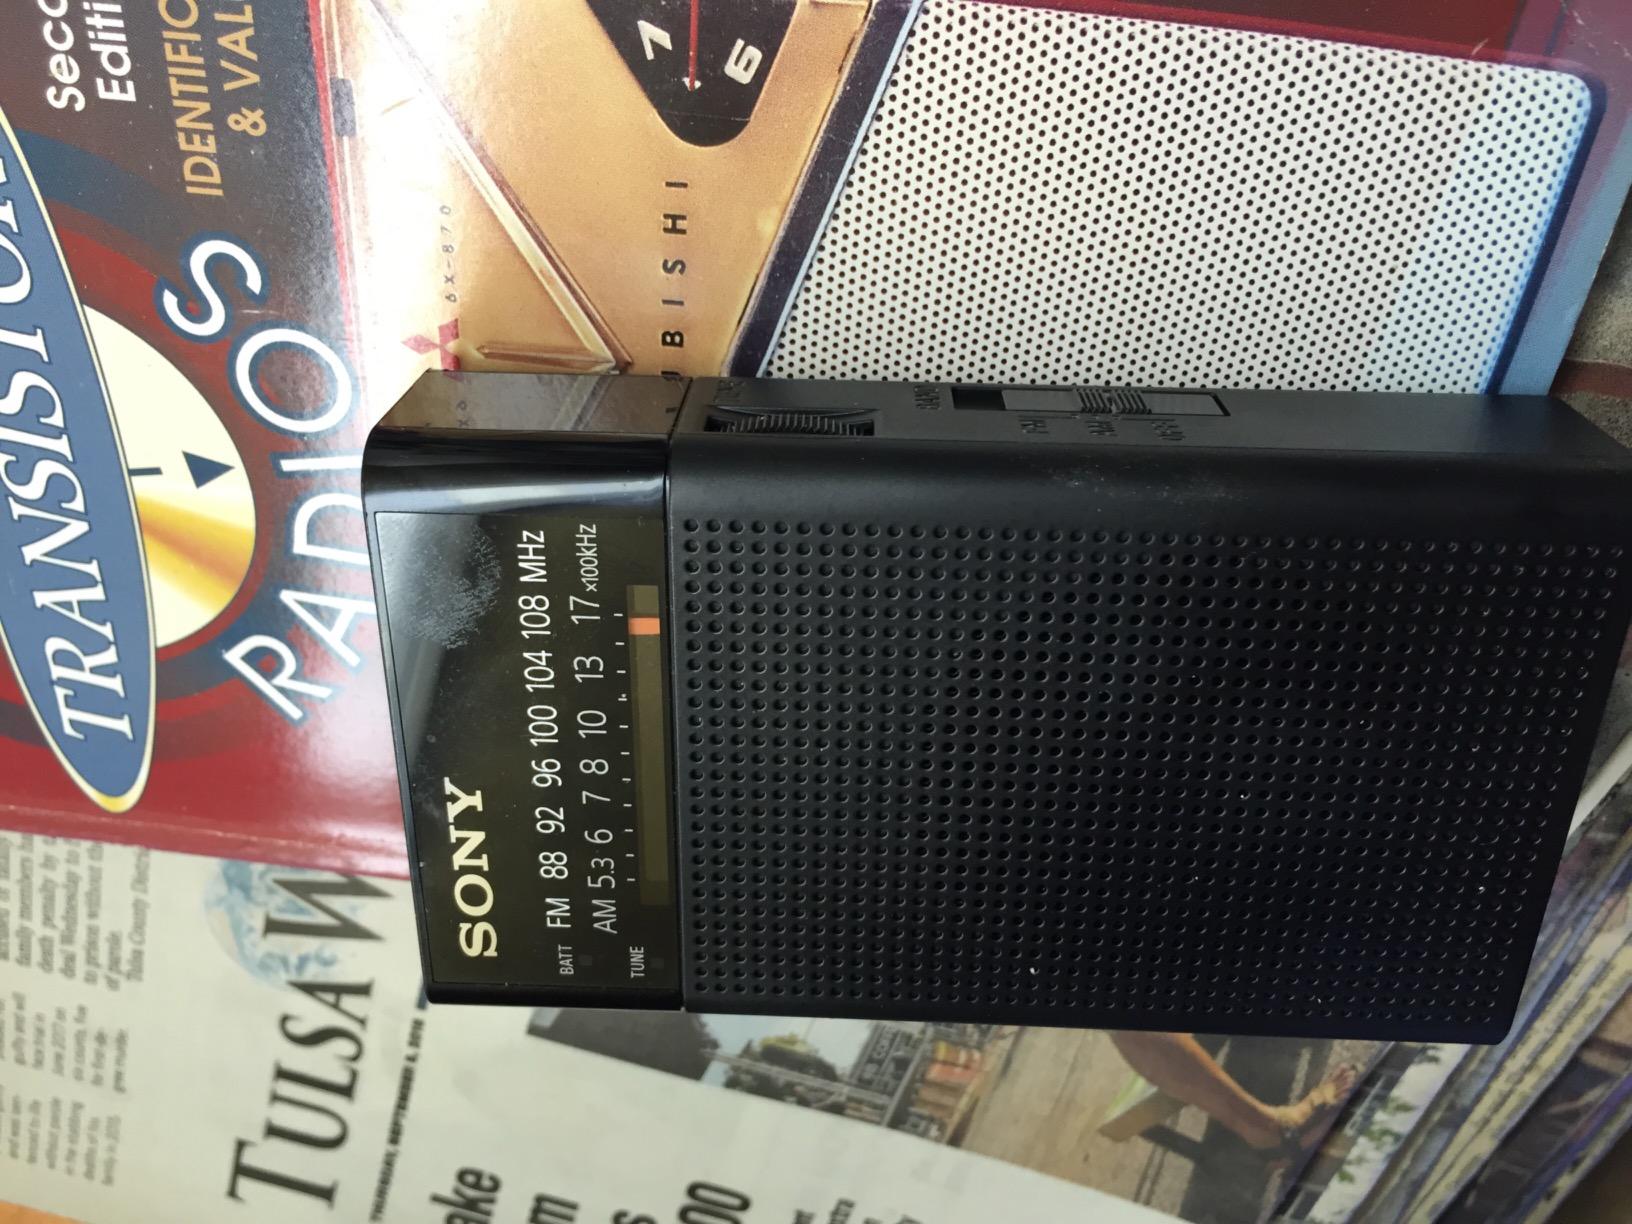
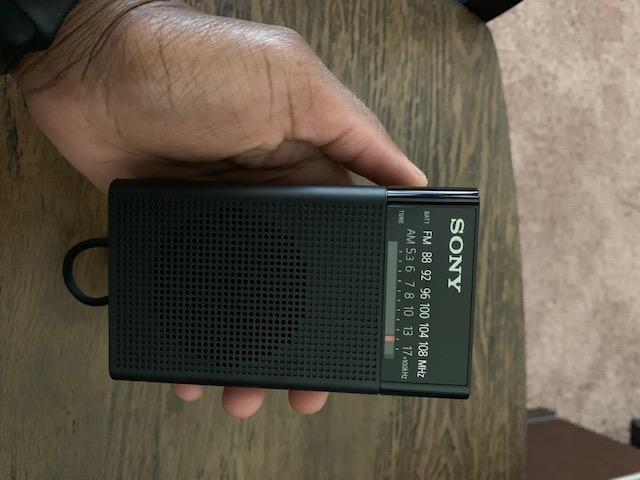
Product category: radio
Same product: yes